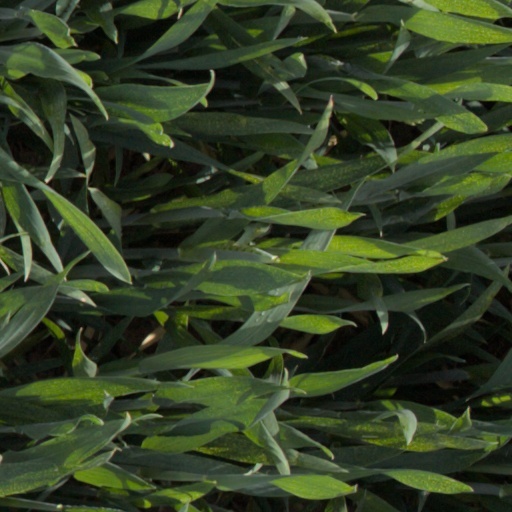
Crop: wheat